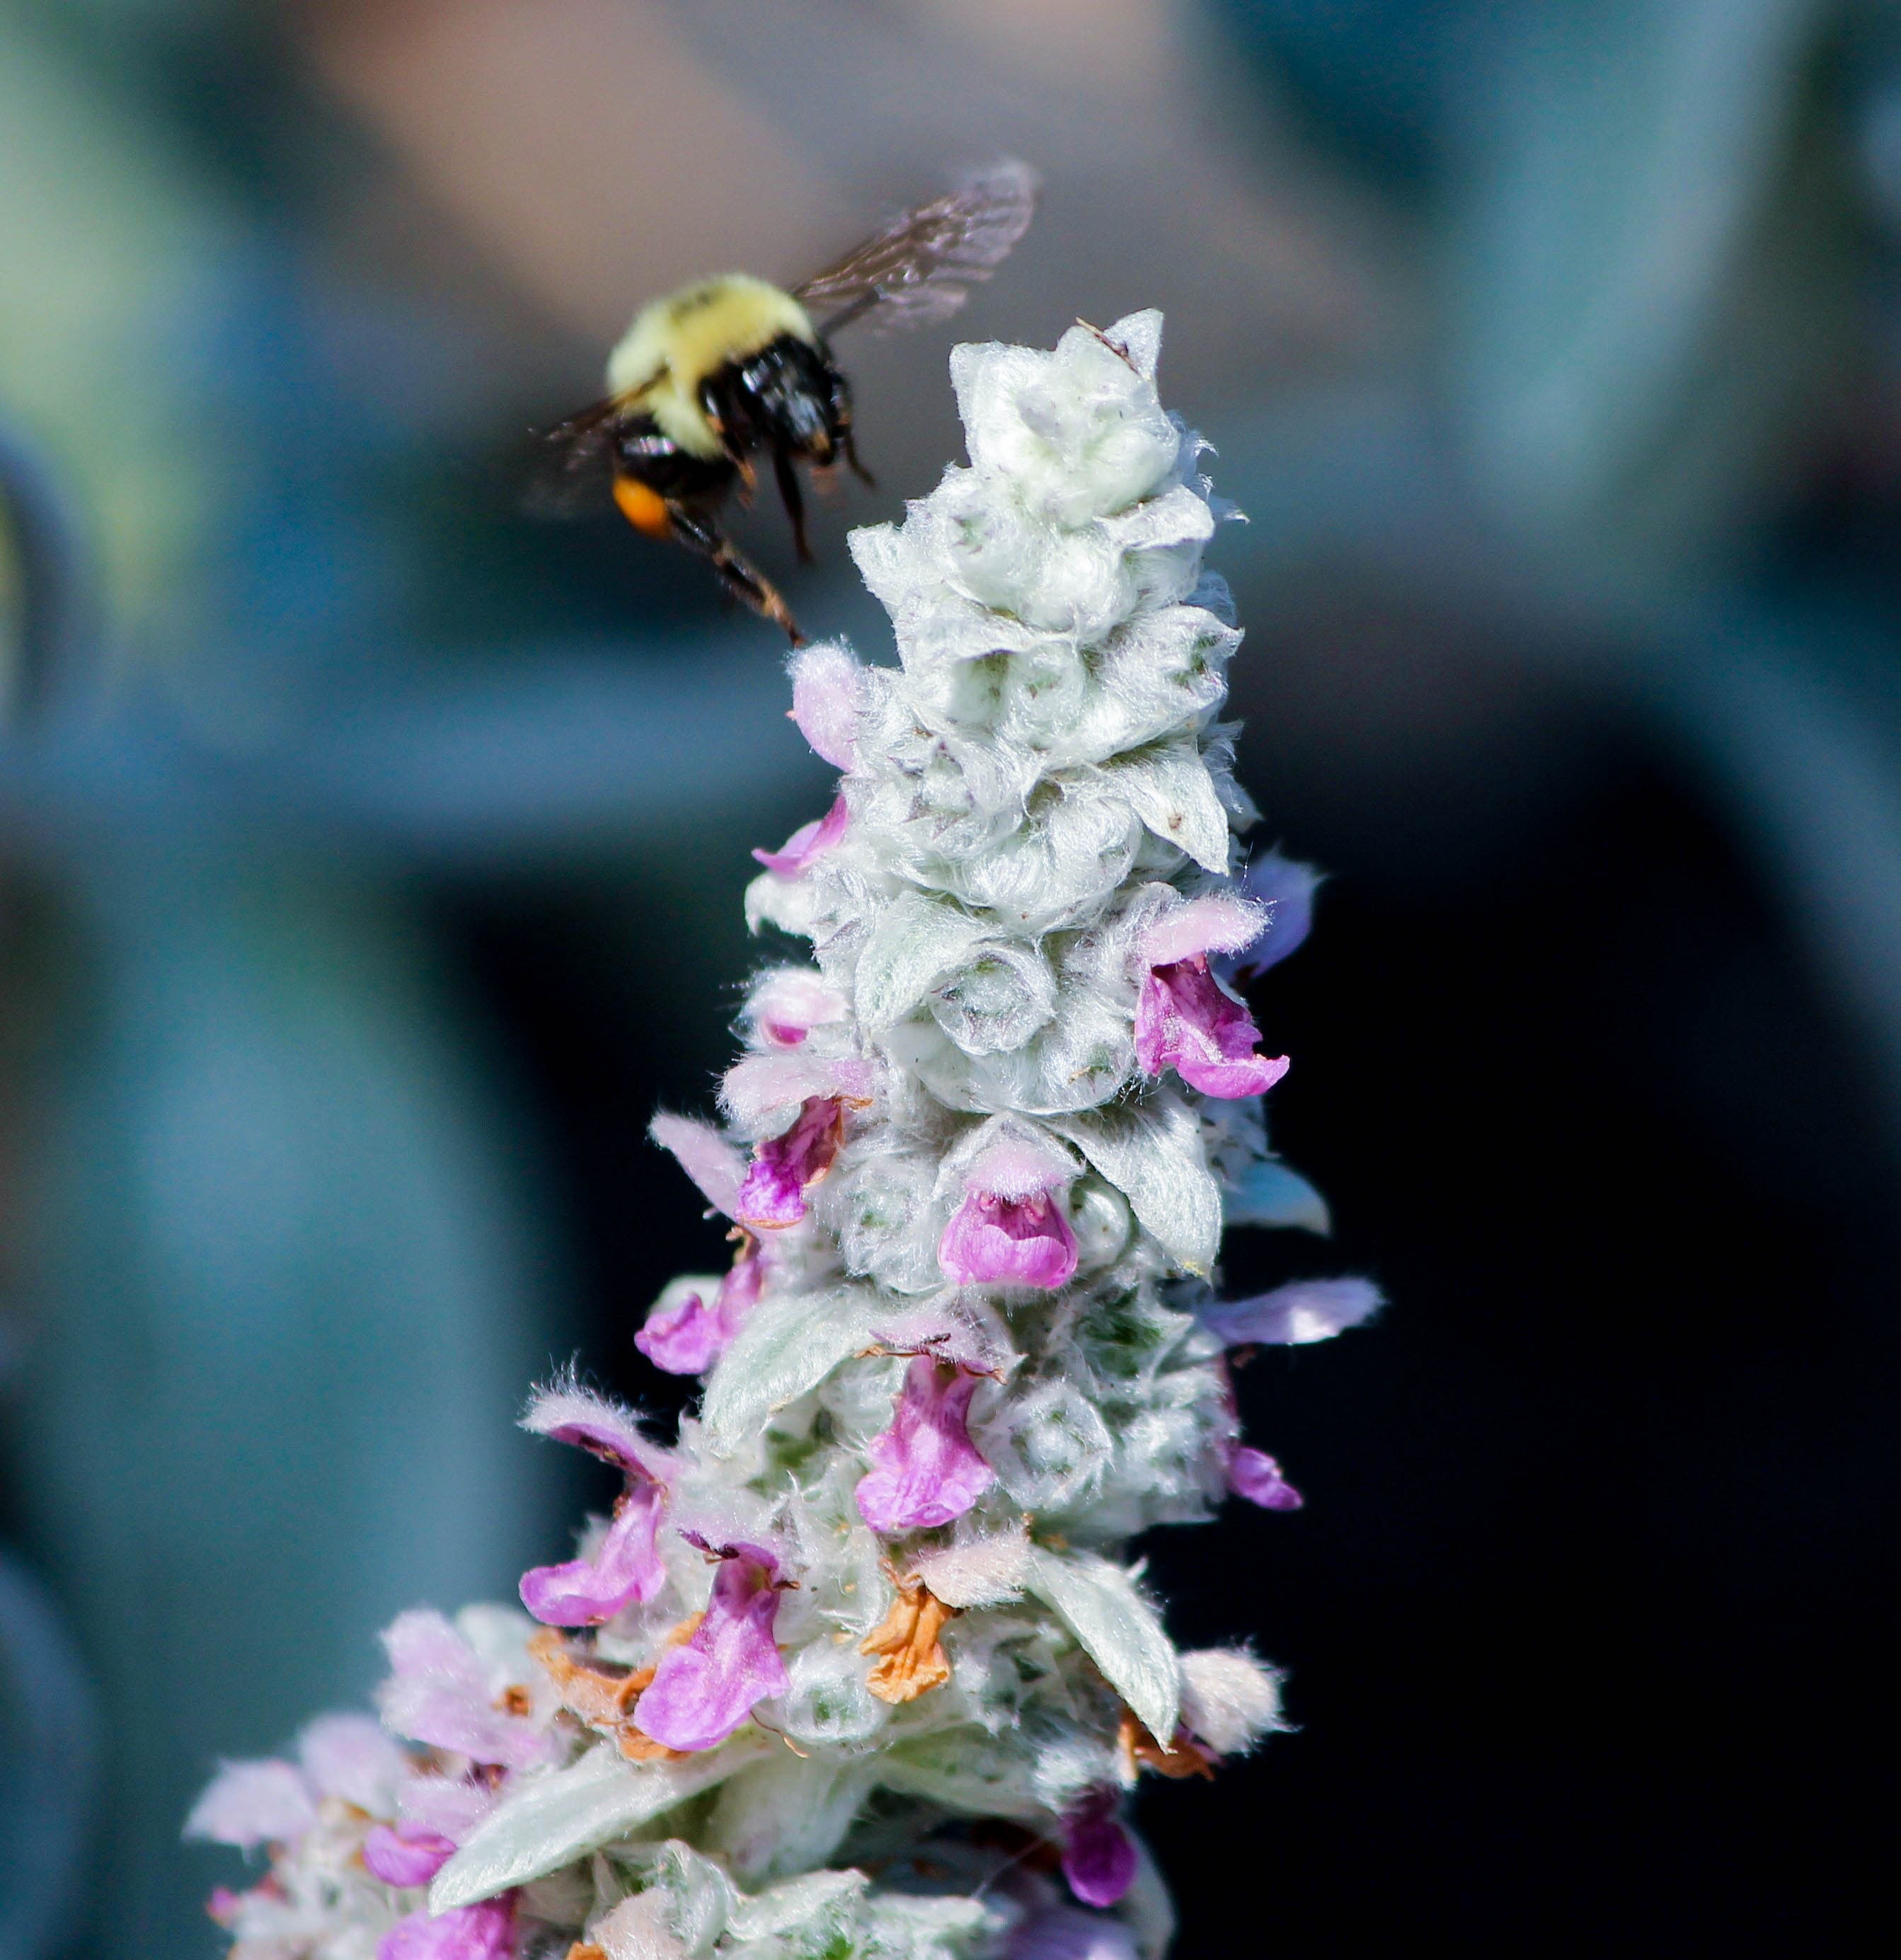
branch, blossom, plant, photography, stem, flower, petal, pollen, spring, insect, botany, flora, invertebrate, close up, bee, bumble bee, nectar, macro photography, honey bee, small pink flowers, lambs ear, membrane winged insect, flower spike, stachys byzantine